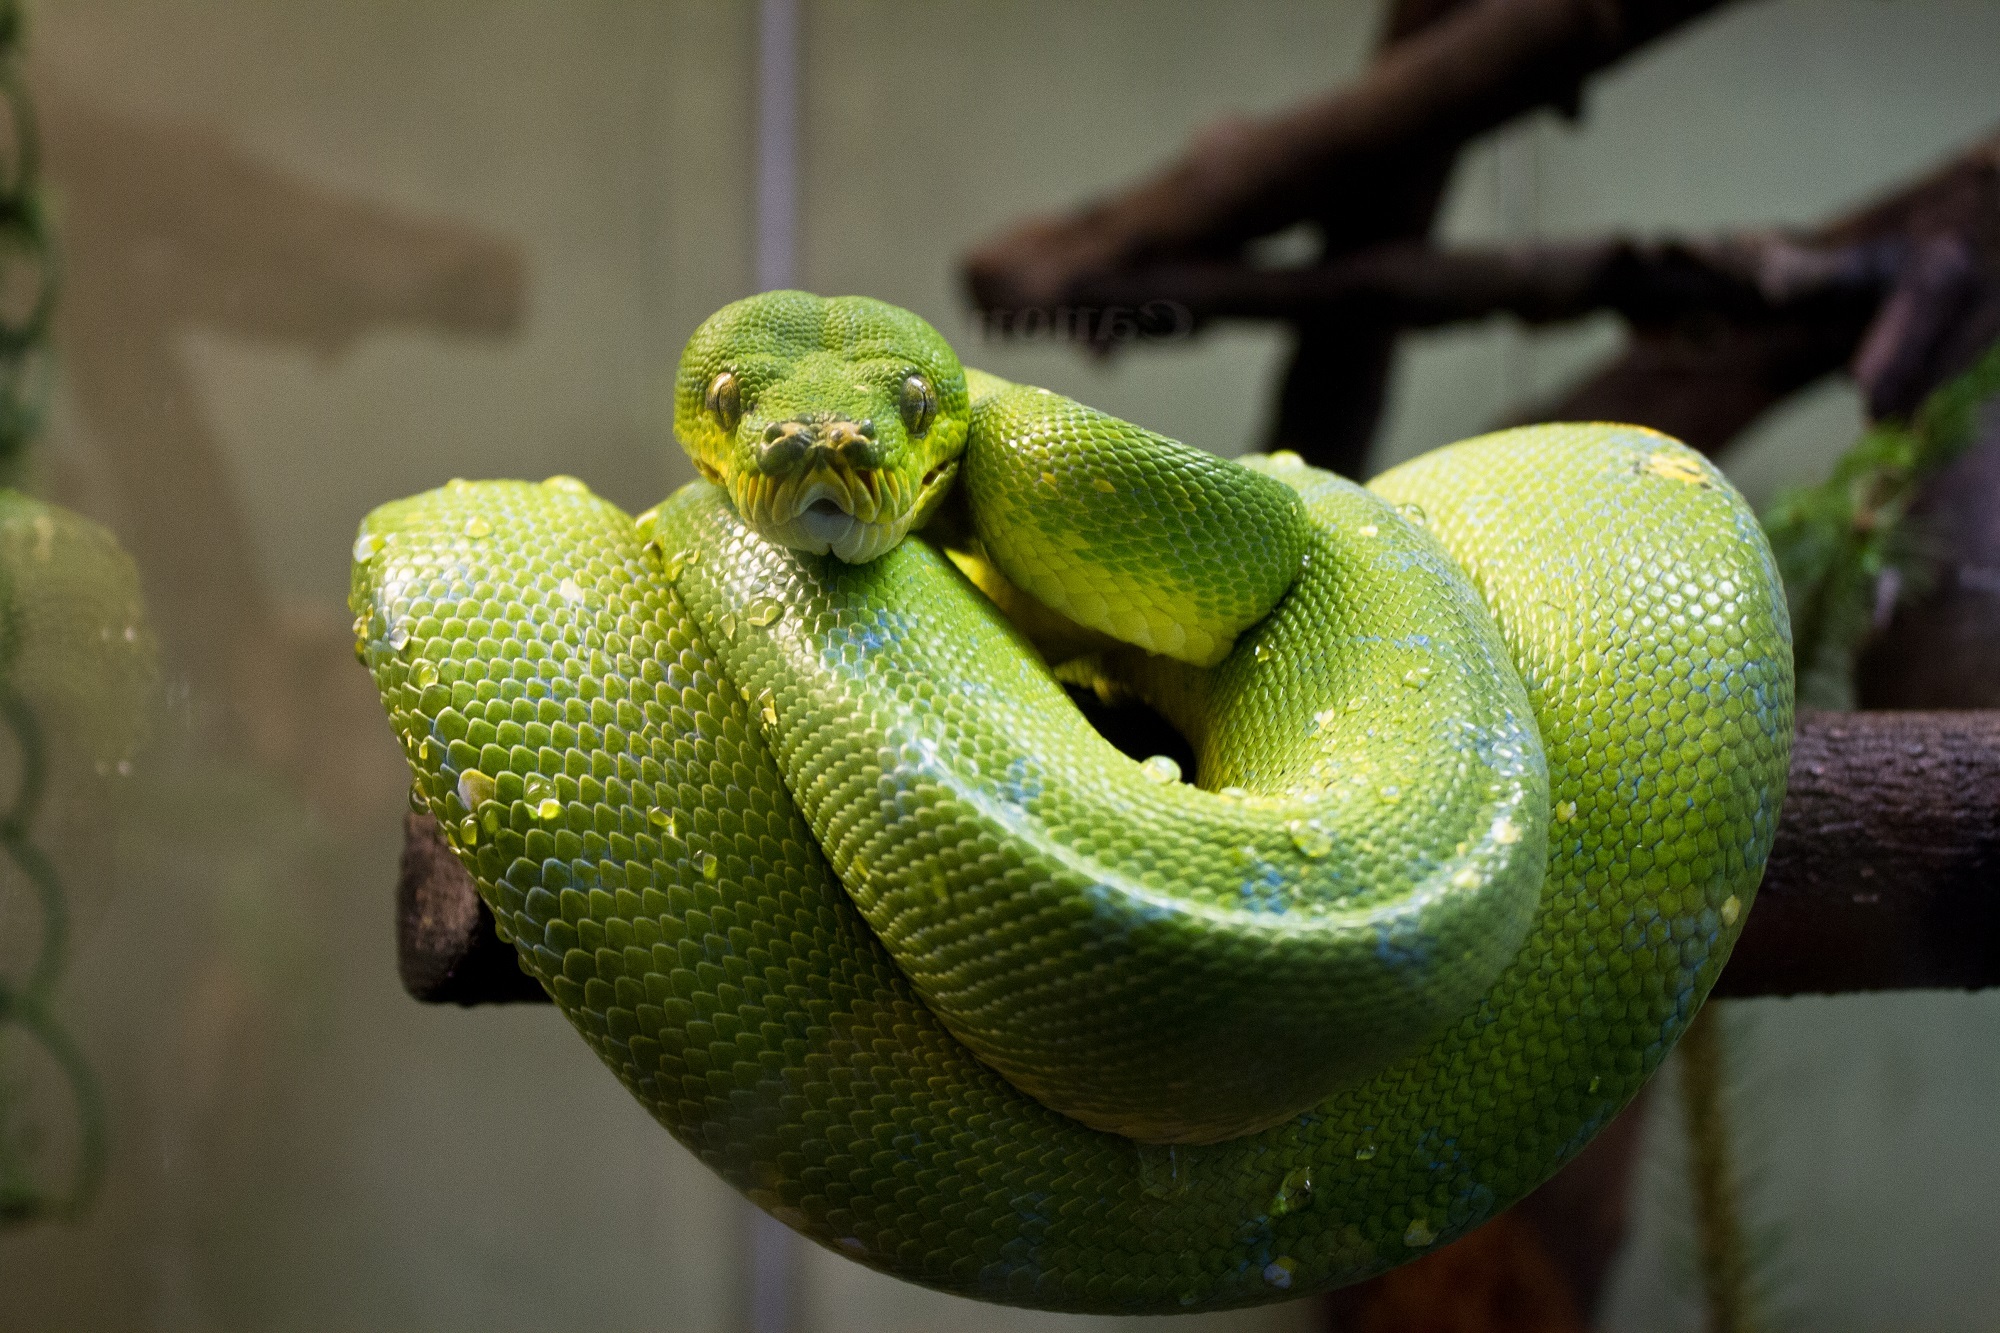
nature, wildlife, portrait, green, tropical, macro, reptile, close, fauna, snake, vertebrate, exotic, serpent, macro photography, coiled, elapidae, mamba, green tree python, scaled reptile, western green mamba